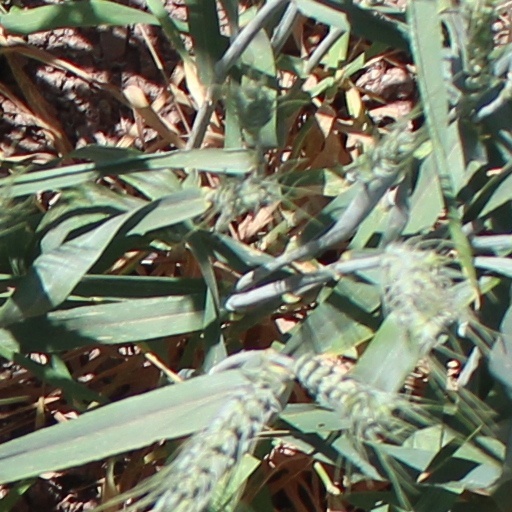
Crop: wheat